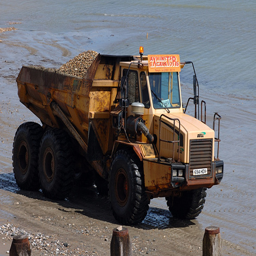
a truck with a lot of stuff in the back
A full dump truck driving alongside the water.
A large yellow dump truck driving on top of a sandy beach.
A dump truck loaded with gravel driving down a beach.
A yellow dump truck on a beach near the water.